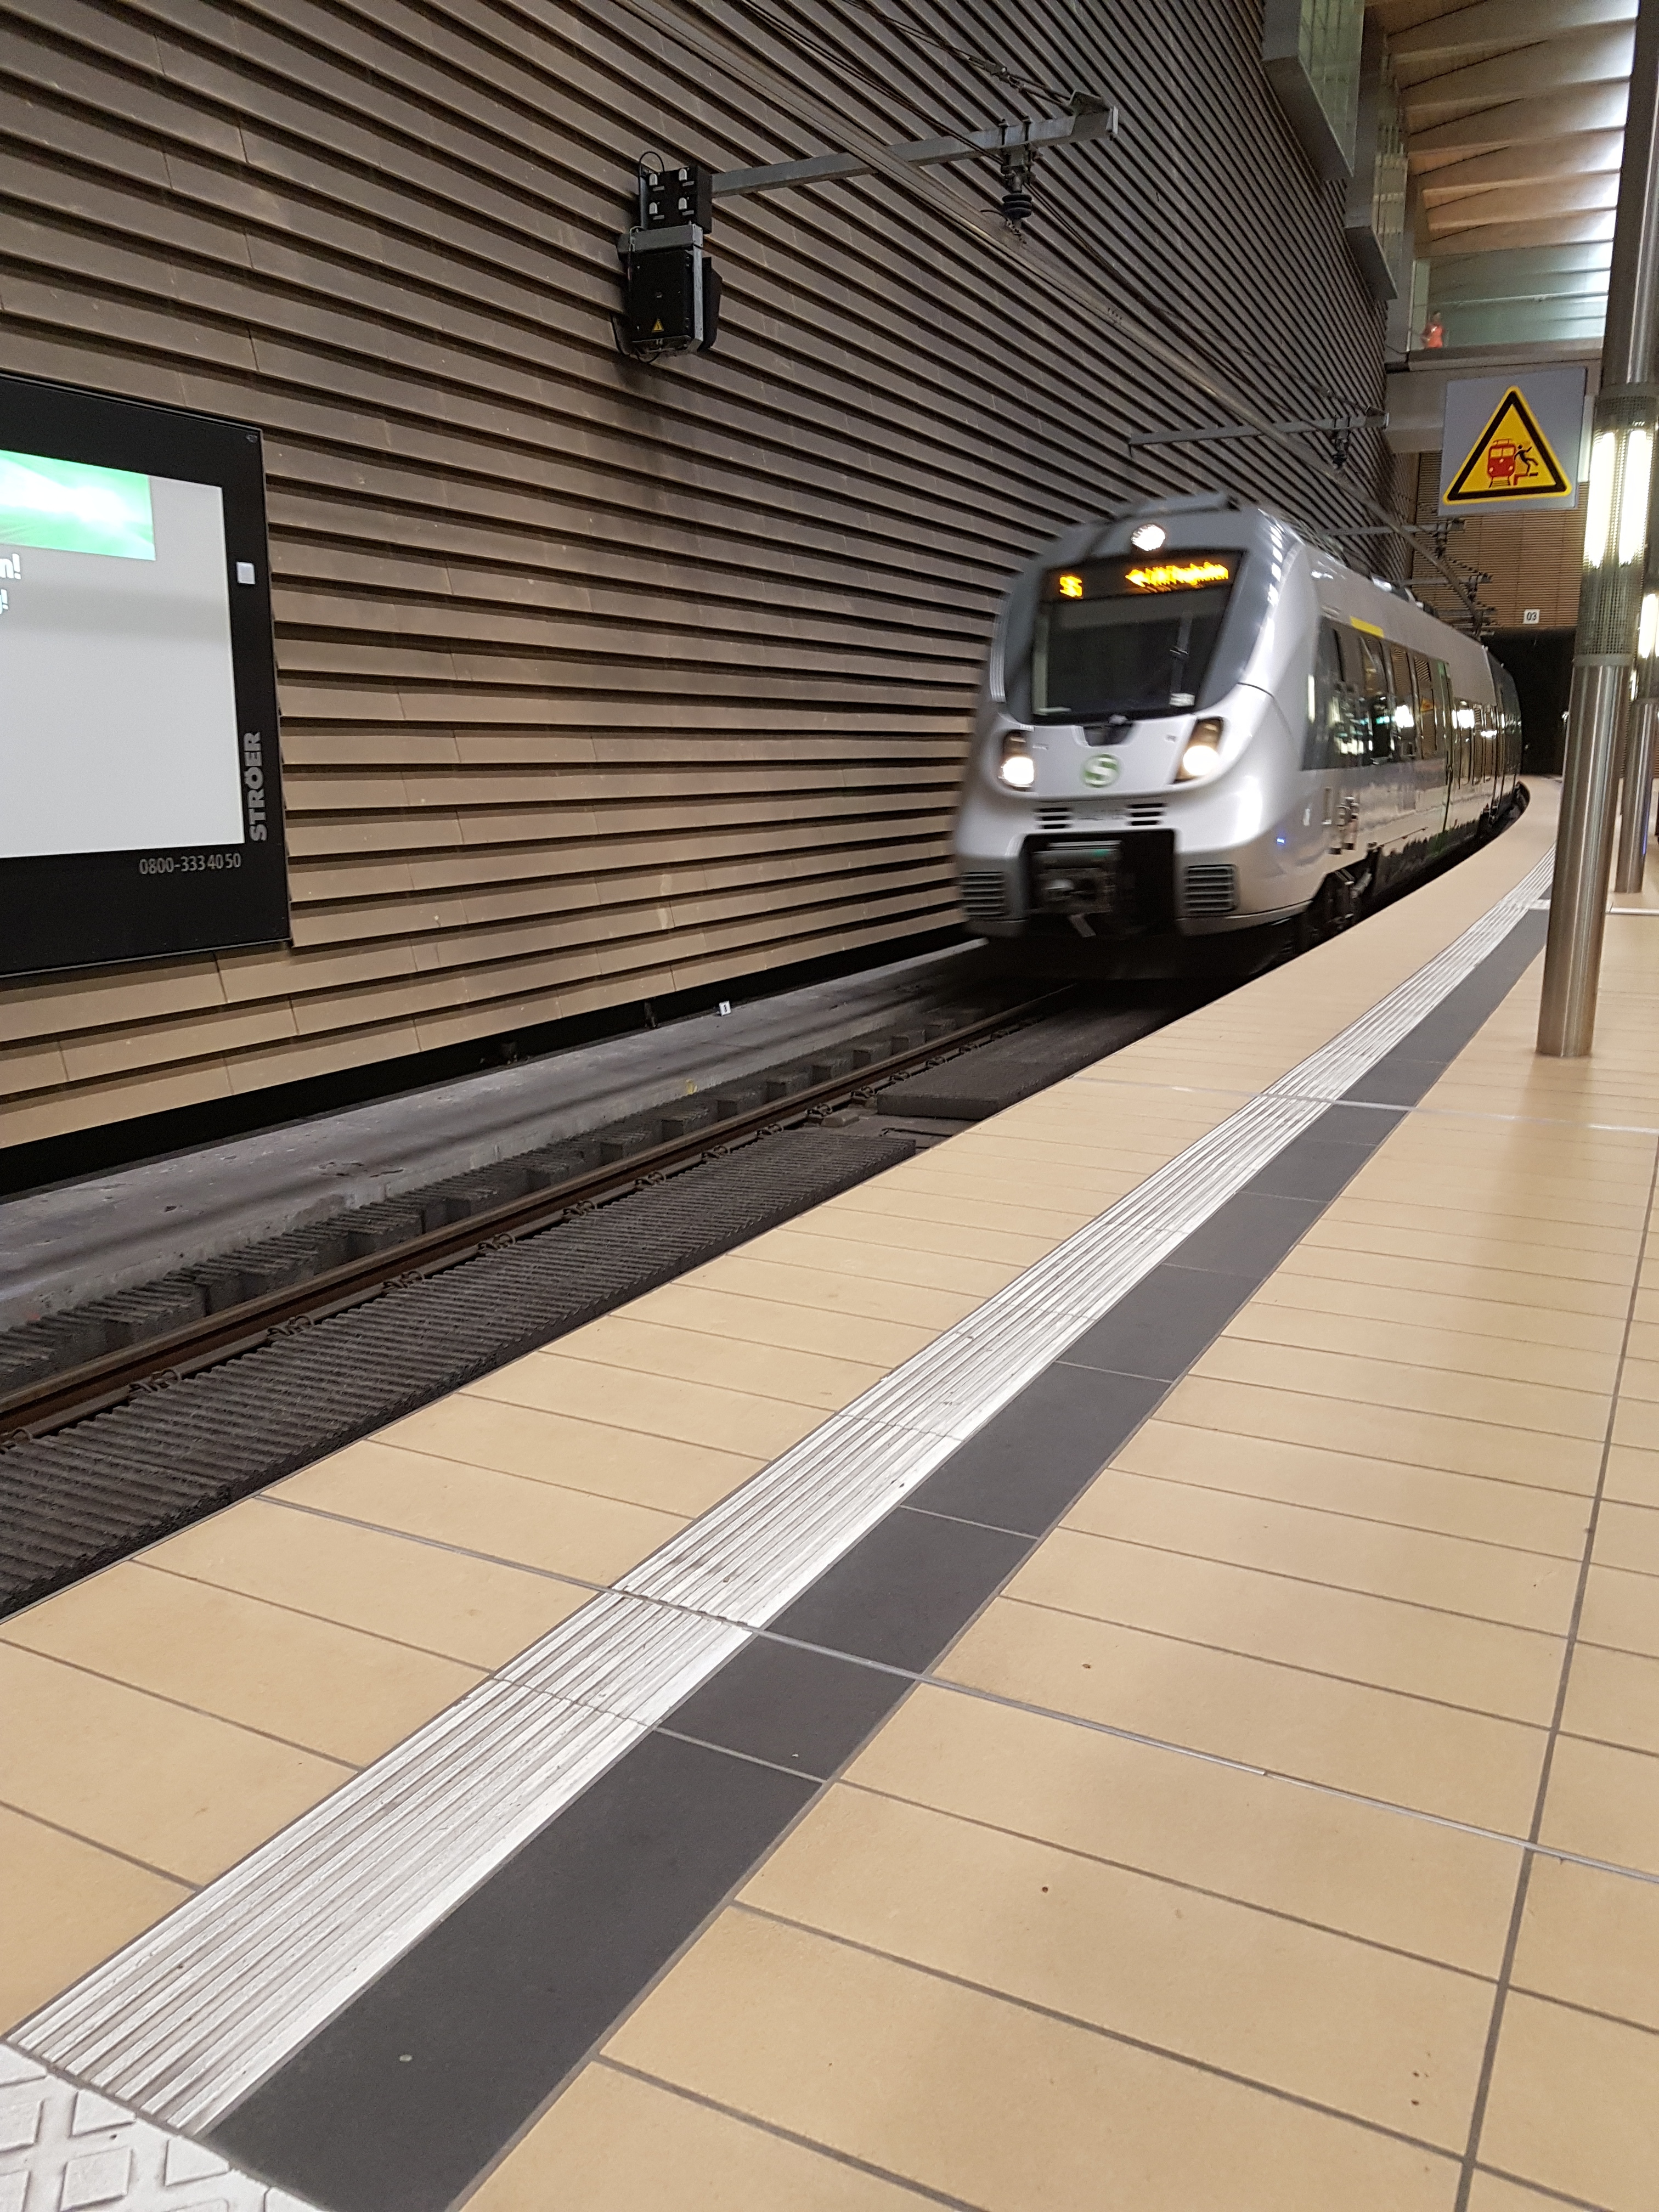
sbahn, leipzig, hauptbahnhof, bahnhof, reise, zug, bahnsteig, geometrie, transport, floor, vehicle, train station, line, architecture, metro, public transport, metro station, flooring, automotive design, tile, luxury vehicle, building, train, car, railway, metal